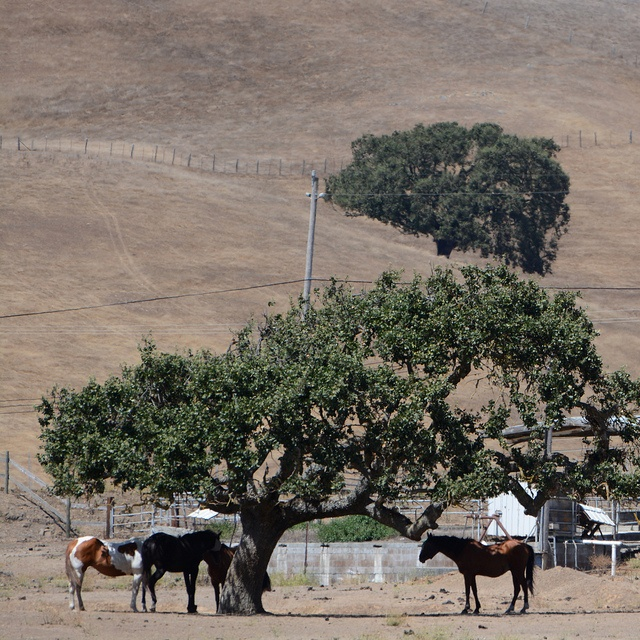
Three horses are seeking the shade of a large cottonwood tree.
a couple of horses are standing near a tree
a group of horses standing next to a tree in an open field
Three horses standing around a tree in a field.
Several horses can be seen gathered around a tree in an arid climate.